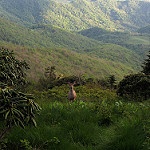
Label: mountain